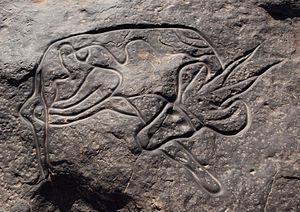
Gravure rupestre appelée gazelle couchée à Tin Taghirt sur le Tassili n’Ajjer, Algérie sud.
Les Gravures rupestres du Tassili n'Ajjer, d'âge néolithique, datant d'environ 9-10 000 ans, présentent de nombreuses affinités avec celles du Sud-oranais et du Fezzan.